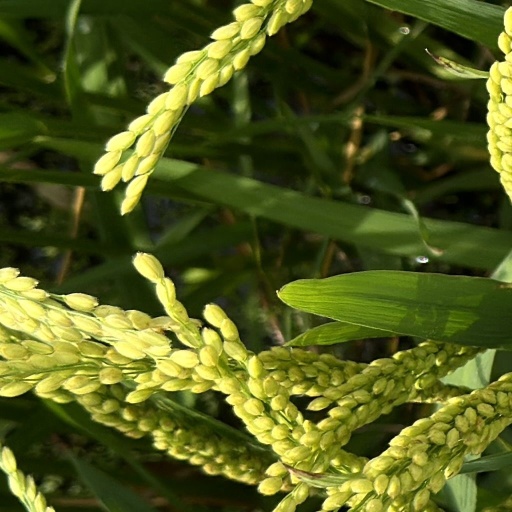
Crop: rice